Connie Allen

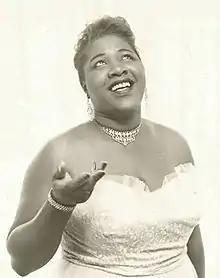

Constantina "Connie" Allen (September 24, 1926 – August 30, 1991) was an American singer and musician. She recorded the song "Rocket 69" in 1951, backed by Todd Rhodes and His Toddlers (also called the Todd Rhodes Orchestra).